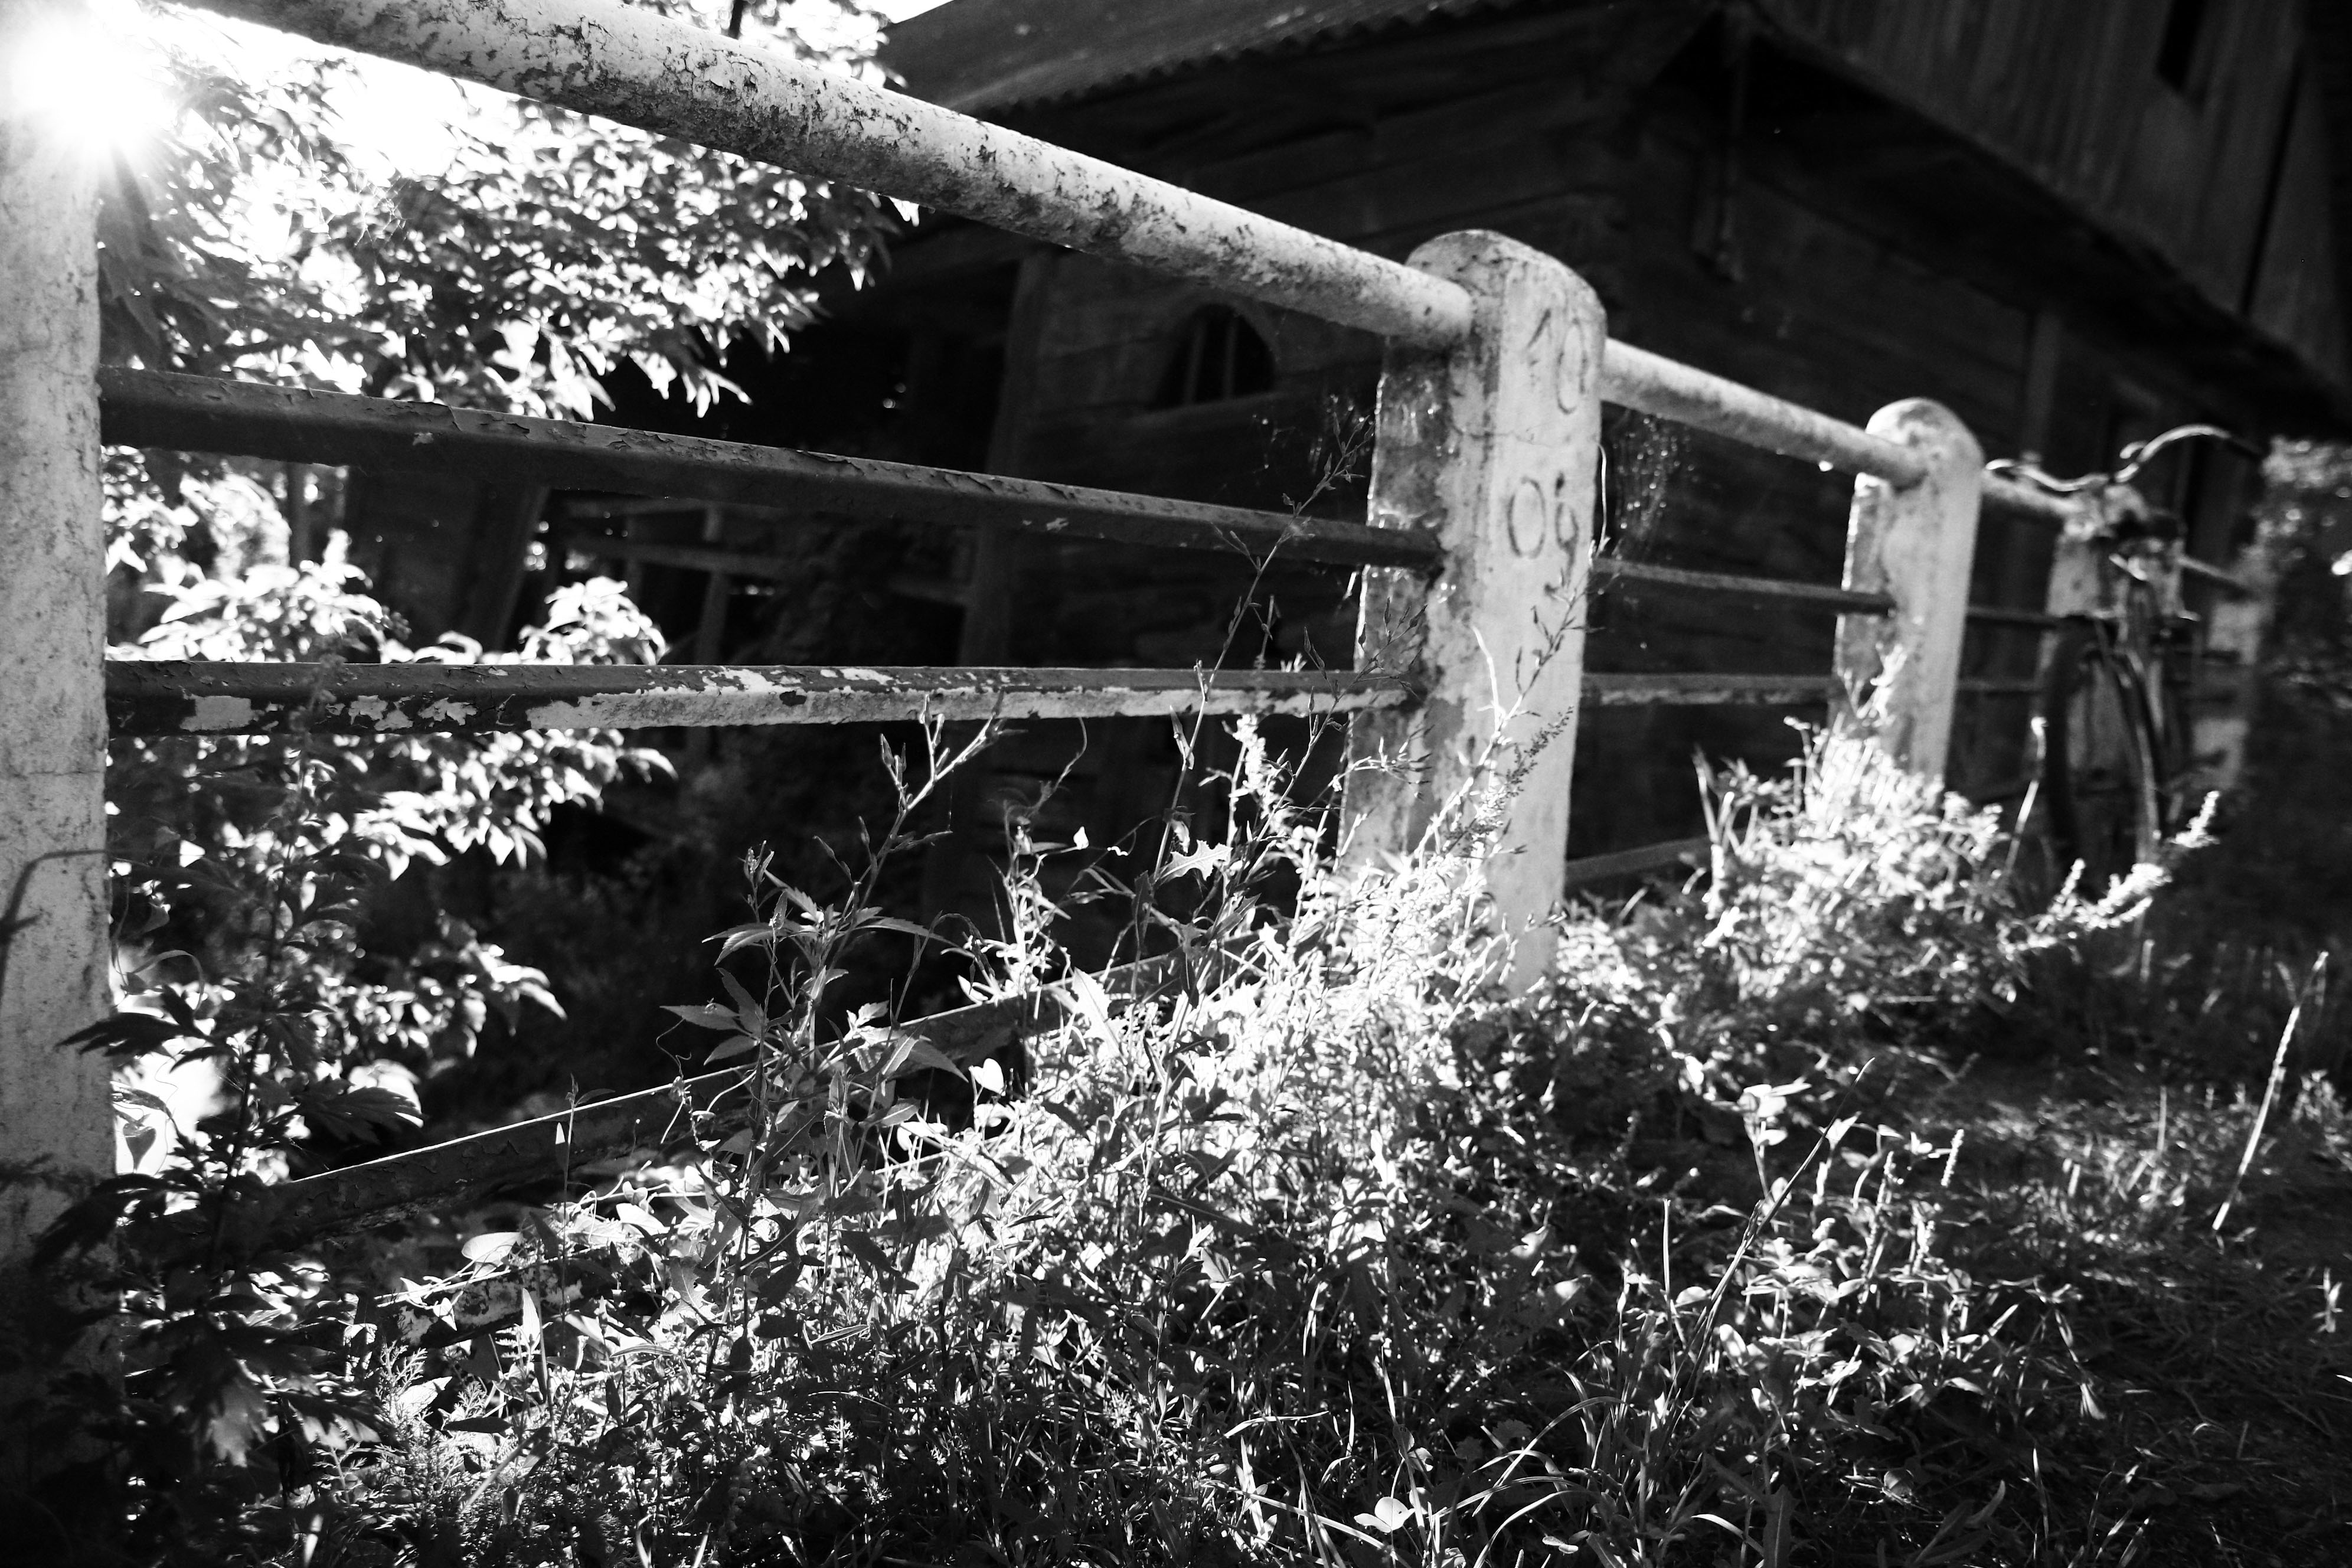
branch, light, black and white, white, photography, sunlight, darkness, black, monochrome, photograph, monochrome photography